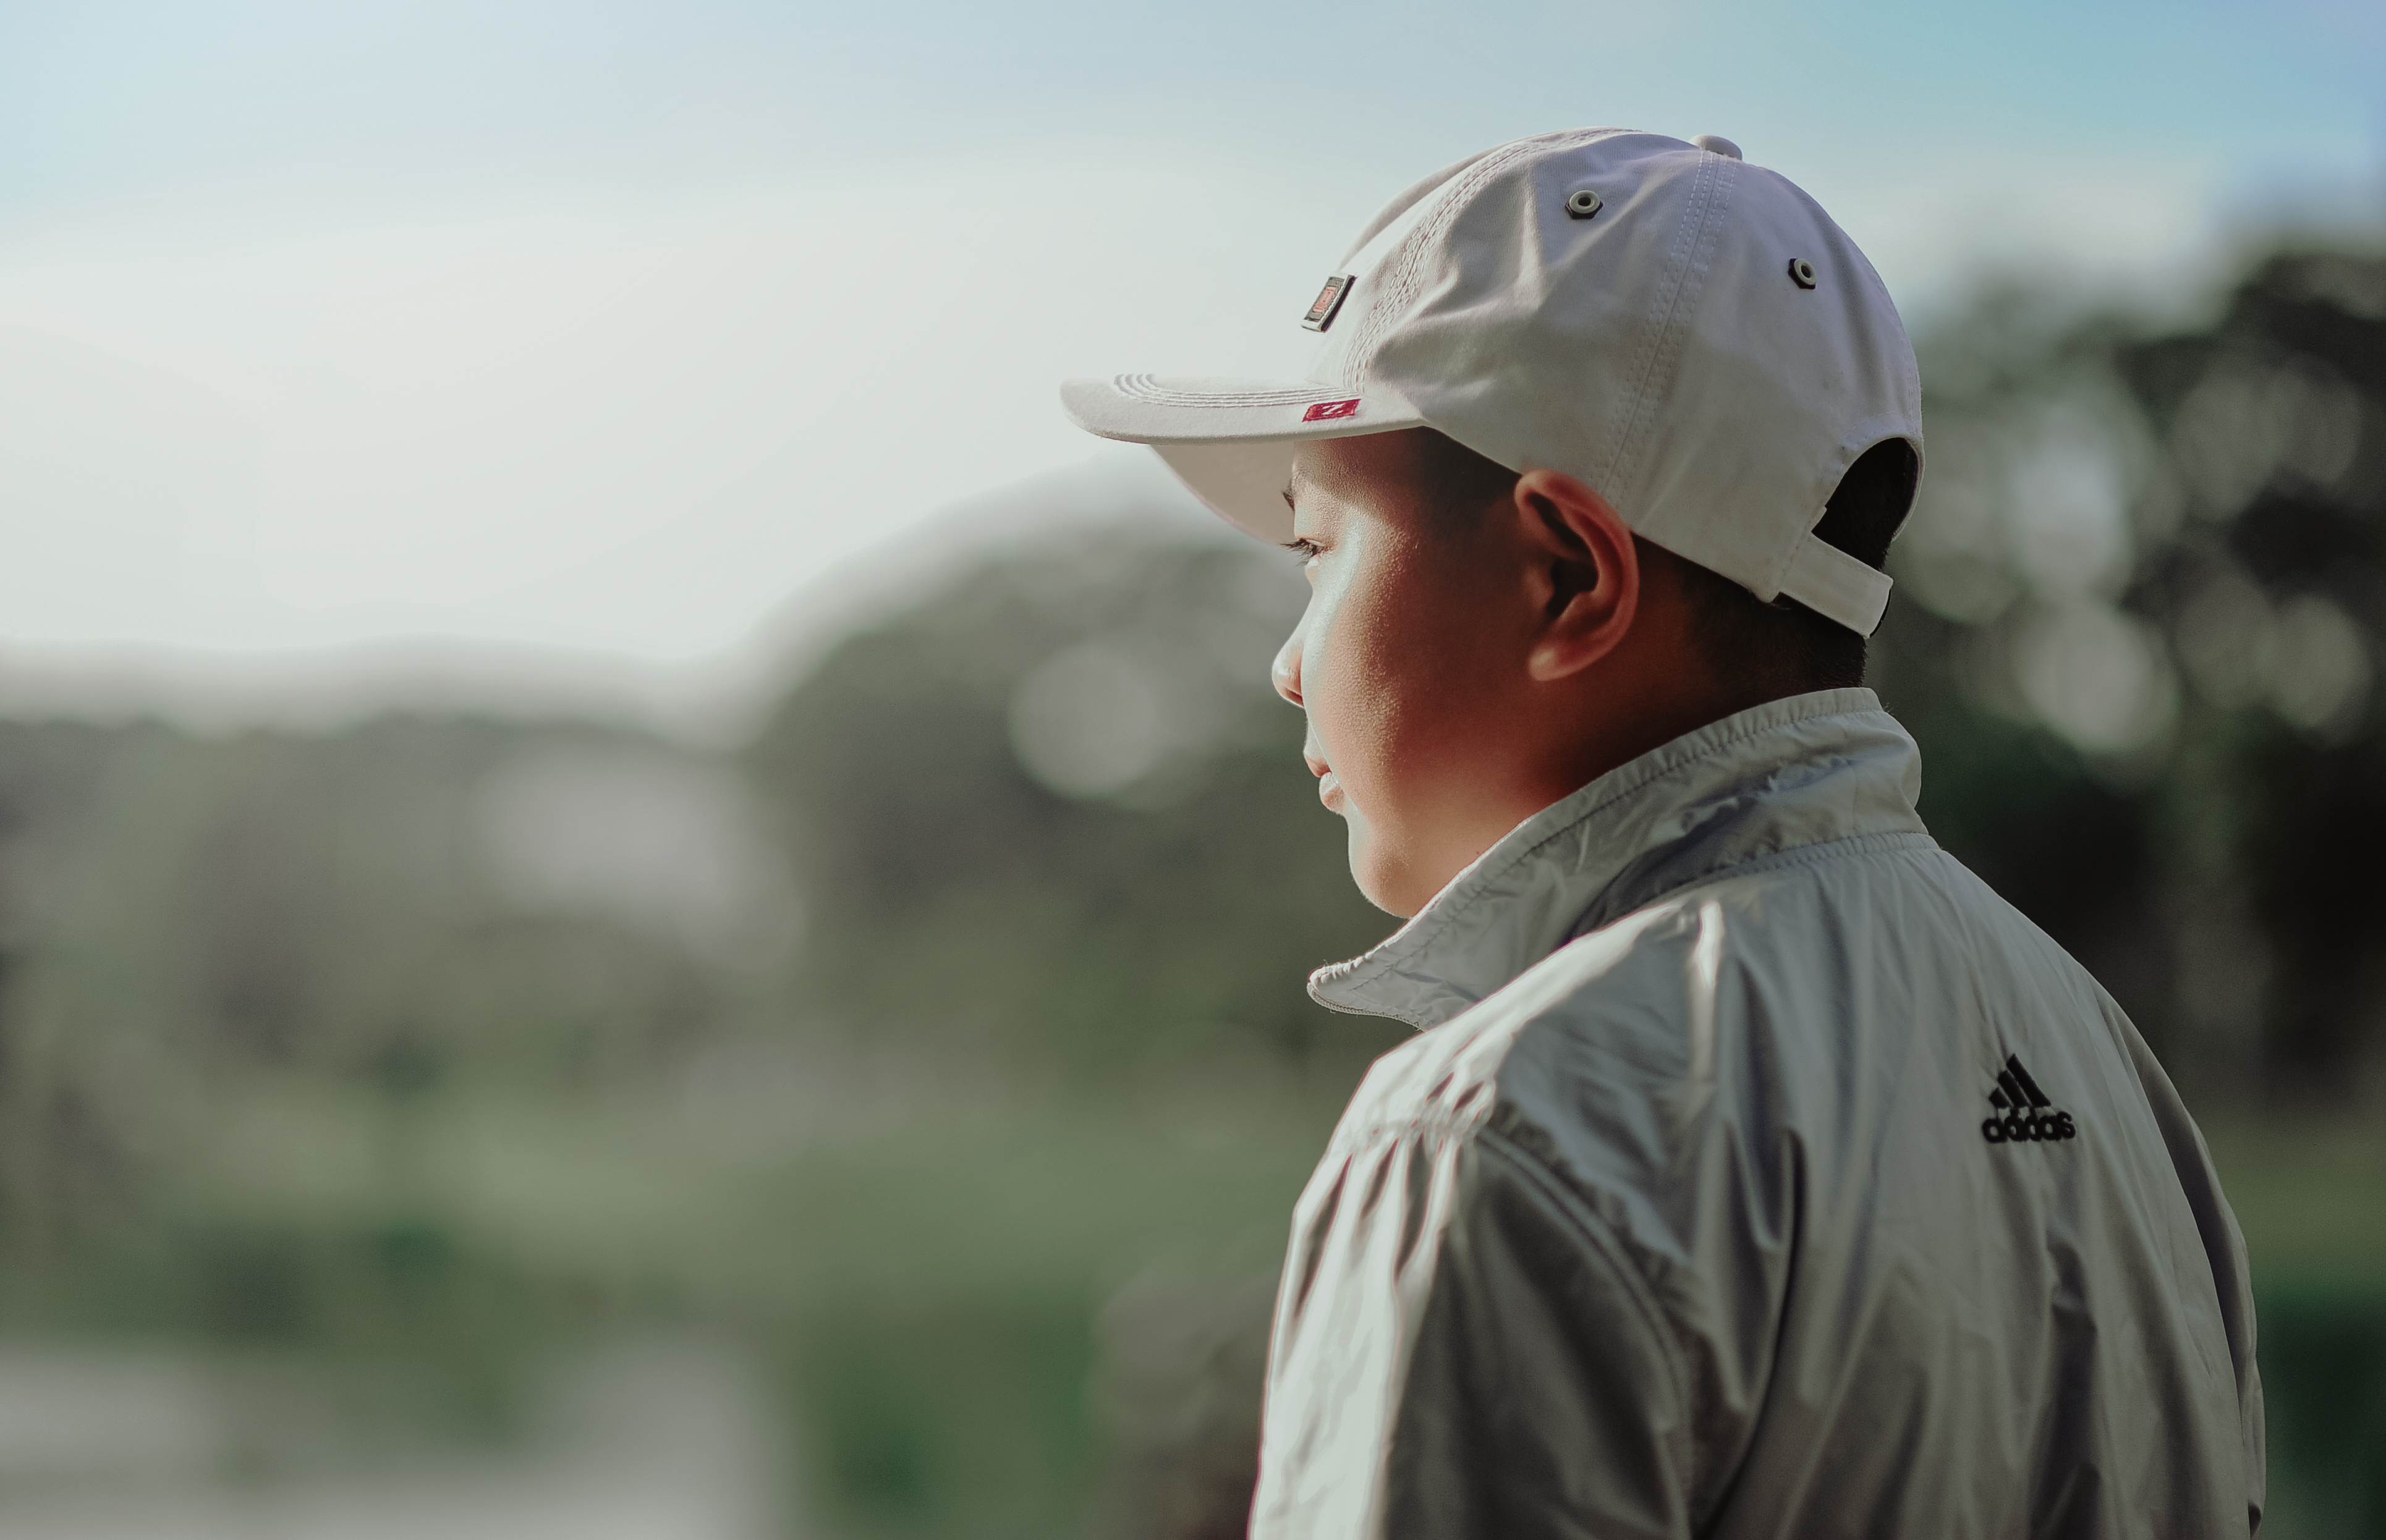
boy, hat, beautiful, headgear, sky, grass, soldier, military, personal protective equipment, cap